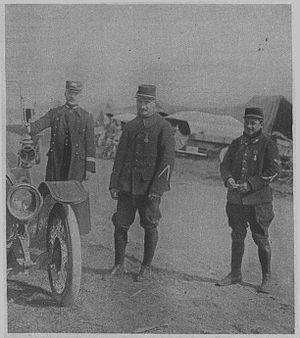
les aviateurs Roland_Garros_et Gilbert sur un terrain d'aviation en 1914.
Hétomesnil est une commune française située dans le département de l'Oise, en région Hauts-de-France.